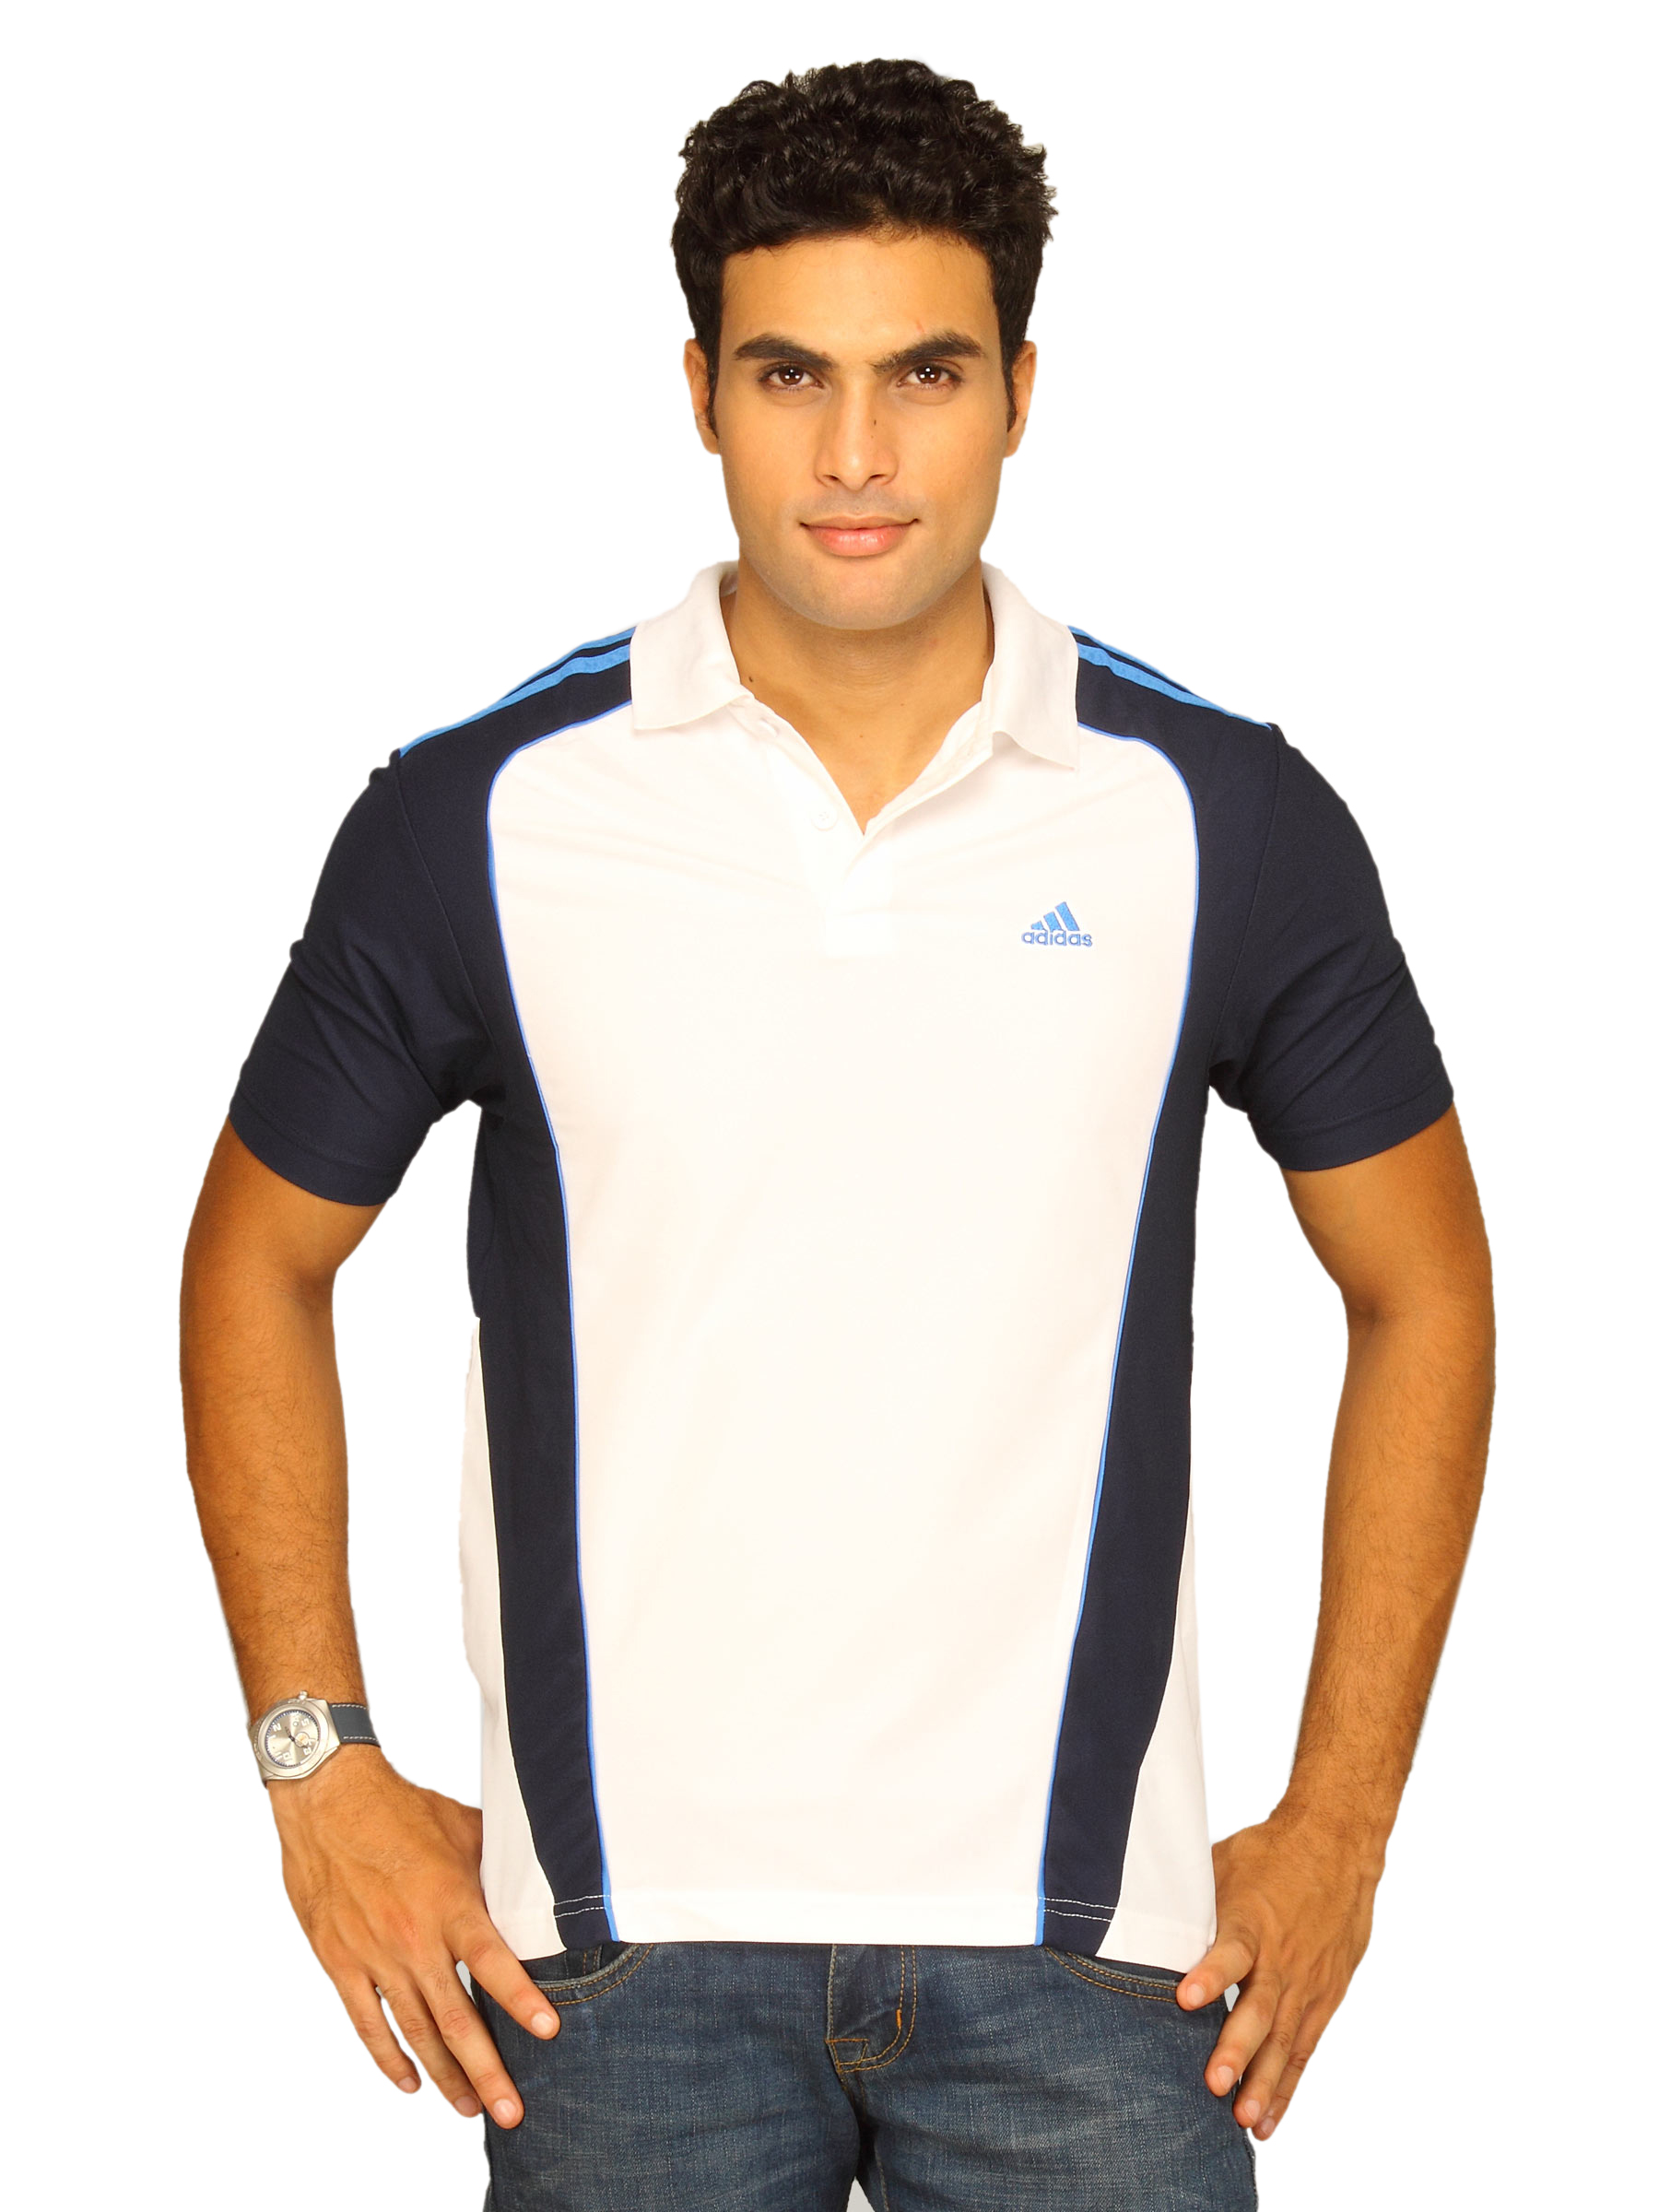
ADIDAS Men's Crkt Col White Polo T-Shirt
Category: Apparel / Topwear / Tshirts
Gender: Men
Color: White
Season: Summer 2011
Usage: Sports